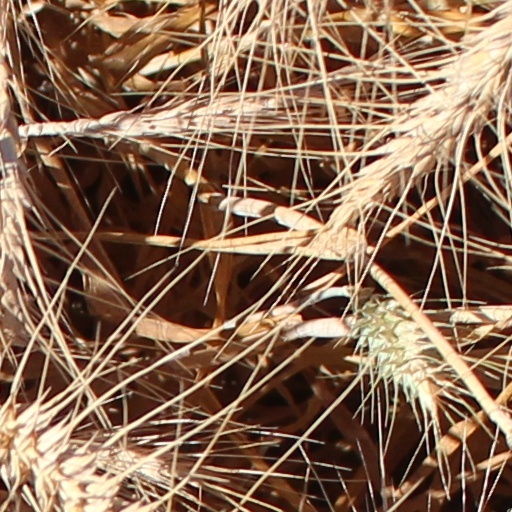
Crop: wheat